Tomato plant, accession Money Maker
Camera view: horizontal (90 deg, fisheye); turntable rotation: 30 degrees
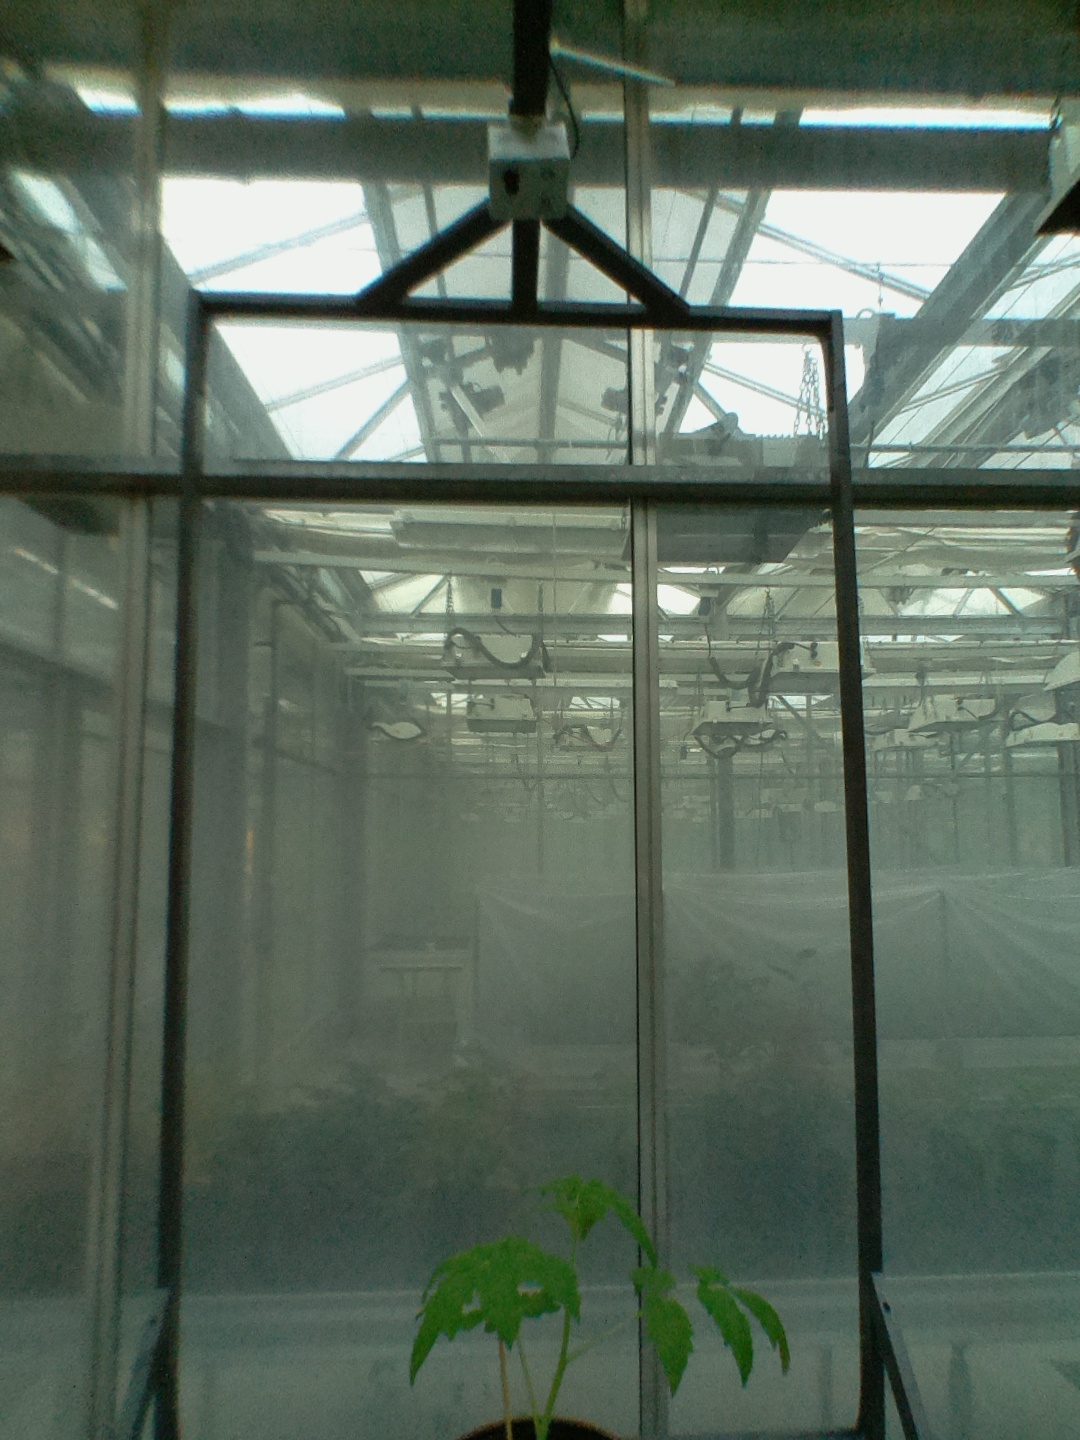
BBCH growth stage 13: 6 of true leaves visible